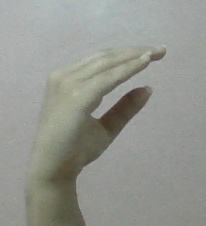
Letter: jeem